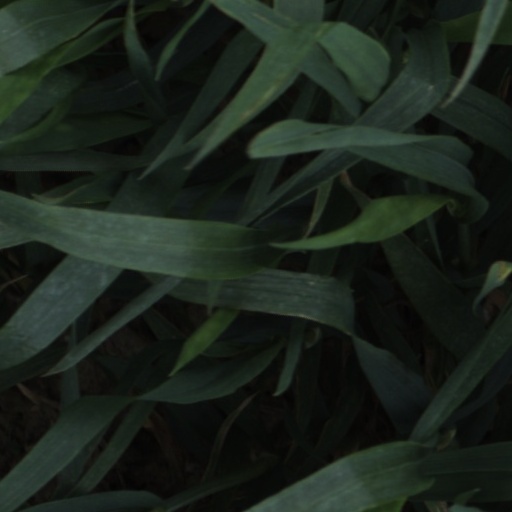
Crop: wheat